Teddy Wayne

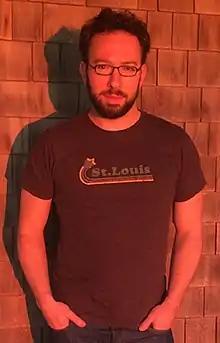
Teddy Wayne

Teddy Wayne (born 1979) is an American novelist and short story writer whose books include "The Love Song of Jonny Valentine" (2013) and "Loner" (2016). He is a frequent contributor to "The New Yorker", "McSweeney's", and many other publications.